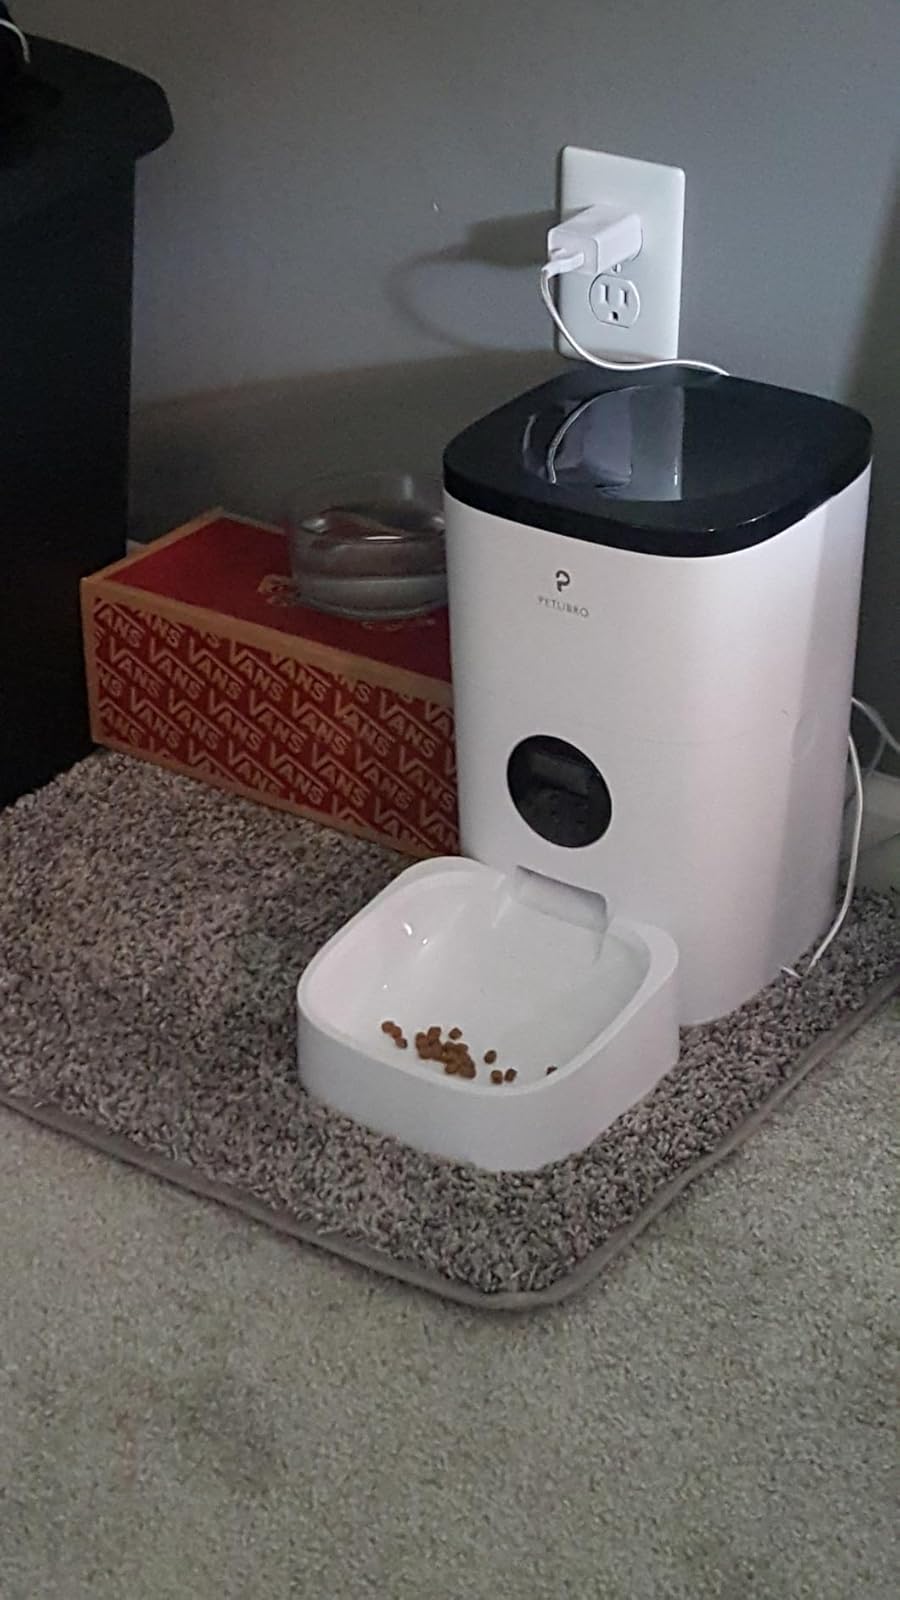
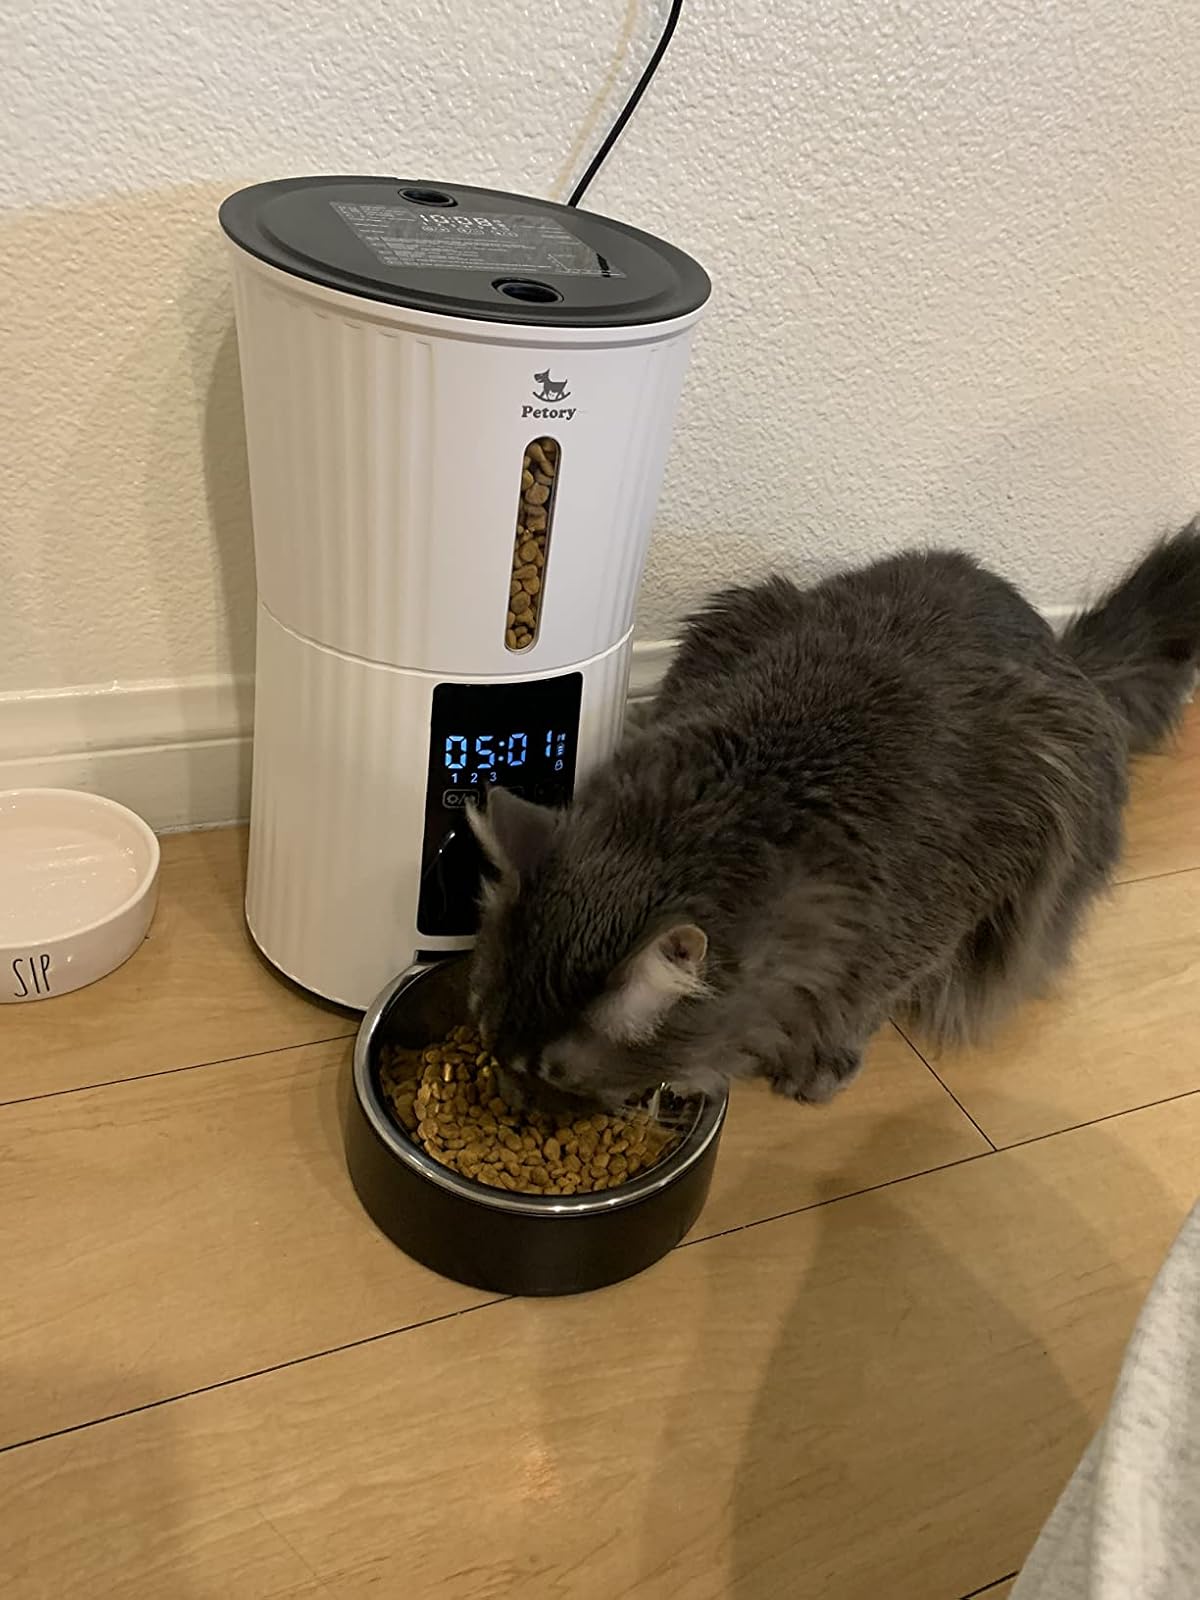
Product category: items_feeder
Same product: no